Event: Nepal Earthquake
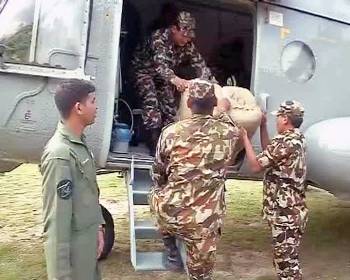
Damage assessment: no_damage